Donald A. Bailey

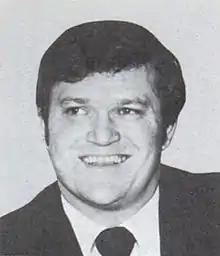
Bailey in 1979

Donald Allen Bailey (July 21, 1945 – March 9, 2020) was an American lawyer and politician from Pennsylvania. He was a Democratic member of the United States House of Representatives from 1979 to 1983, Auditor General of Pennsylvania from 1985 to 1989, and a candidate for the Democratic nomination for United States Senate and Governor of Pennsylvania. His Congressional District (PA-21) included all of Westmoreland County, Pennsylvania with a sliver of Allegheny County, Pennsylvania, prior to the 1981 redistricting.